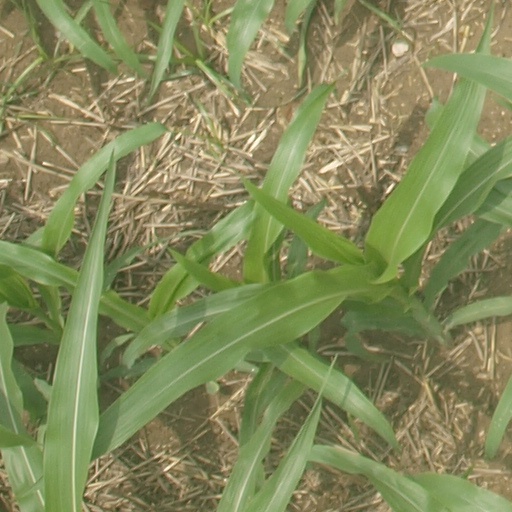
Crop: maize; corn